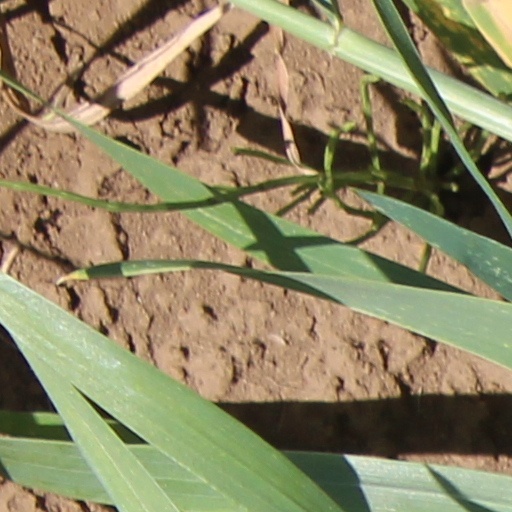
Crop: wheat